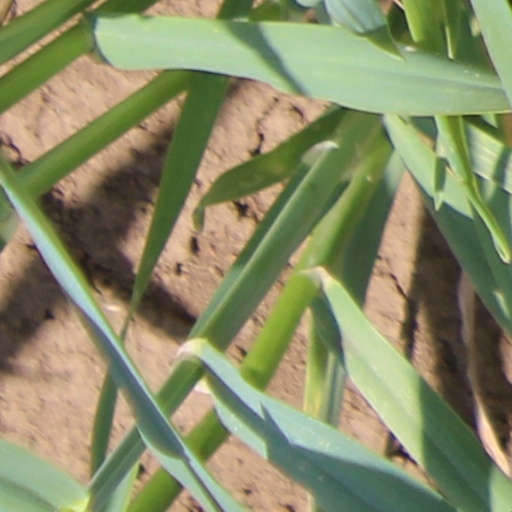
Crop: wheat